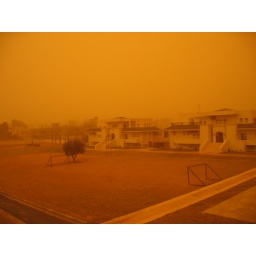
This was a picture taken from my balcony in Tropli, Libya during a sandstorm. The sky was an amazing colour!